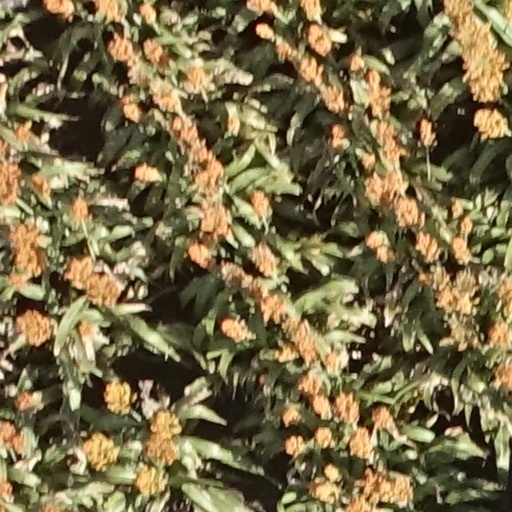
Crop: sorghum